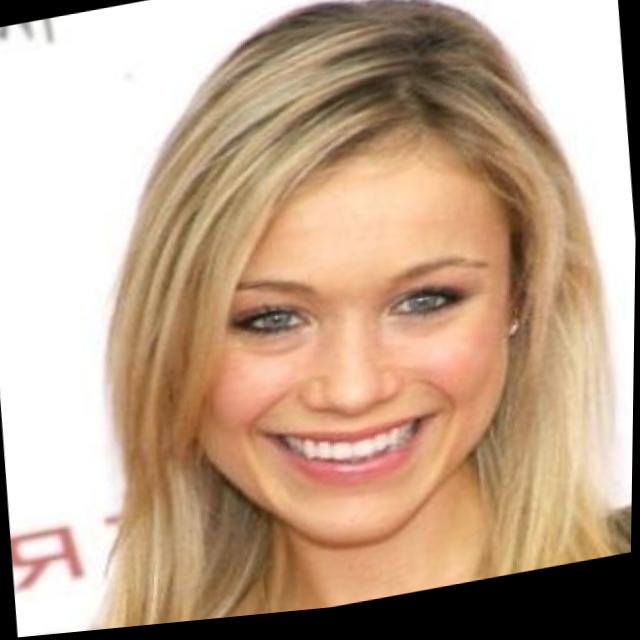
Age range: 21-44